Mysida

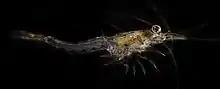
"Mysis relicta"

Some species are benthic (living on the seabed) and others pelagic (living in mid-water), but most are found close to, crawling on or burrowing into the mud or sand. Most marine species are benthic by day but leave the seabed at night to become planktonic. Locomotion is mostly by swimming, the pleopods being used for this purpose. Some mysids live among algae and seagrasses, some are solitary while many form dense swarms. Mysids form an important part of the diet of such fish as shad and flounder. In general, they are free-living, but a few species, mostly in the subfamily Heteromysinae, are commensal and are associated with sea anemones and hermit crabs. Several taxa have also been described from different freshwater habitats and caves. "Mysis relicta" and its close relatives inhabit cold, deep lakes and have a diurnal cycle of vertical migrations. The species "Mysidium integrum" has a mutualistic relationship with longfin damselfish, the shrimp providing nutrients for the algae farms the fish feed on and the fish providing protection from predators.